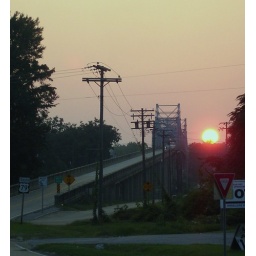
09/20/08 sunset beside white river bridge